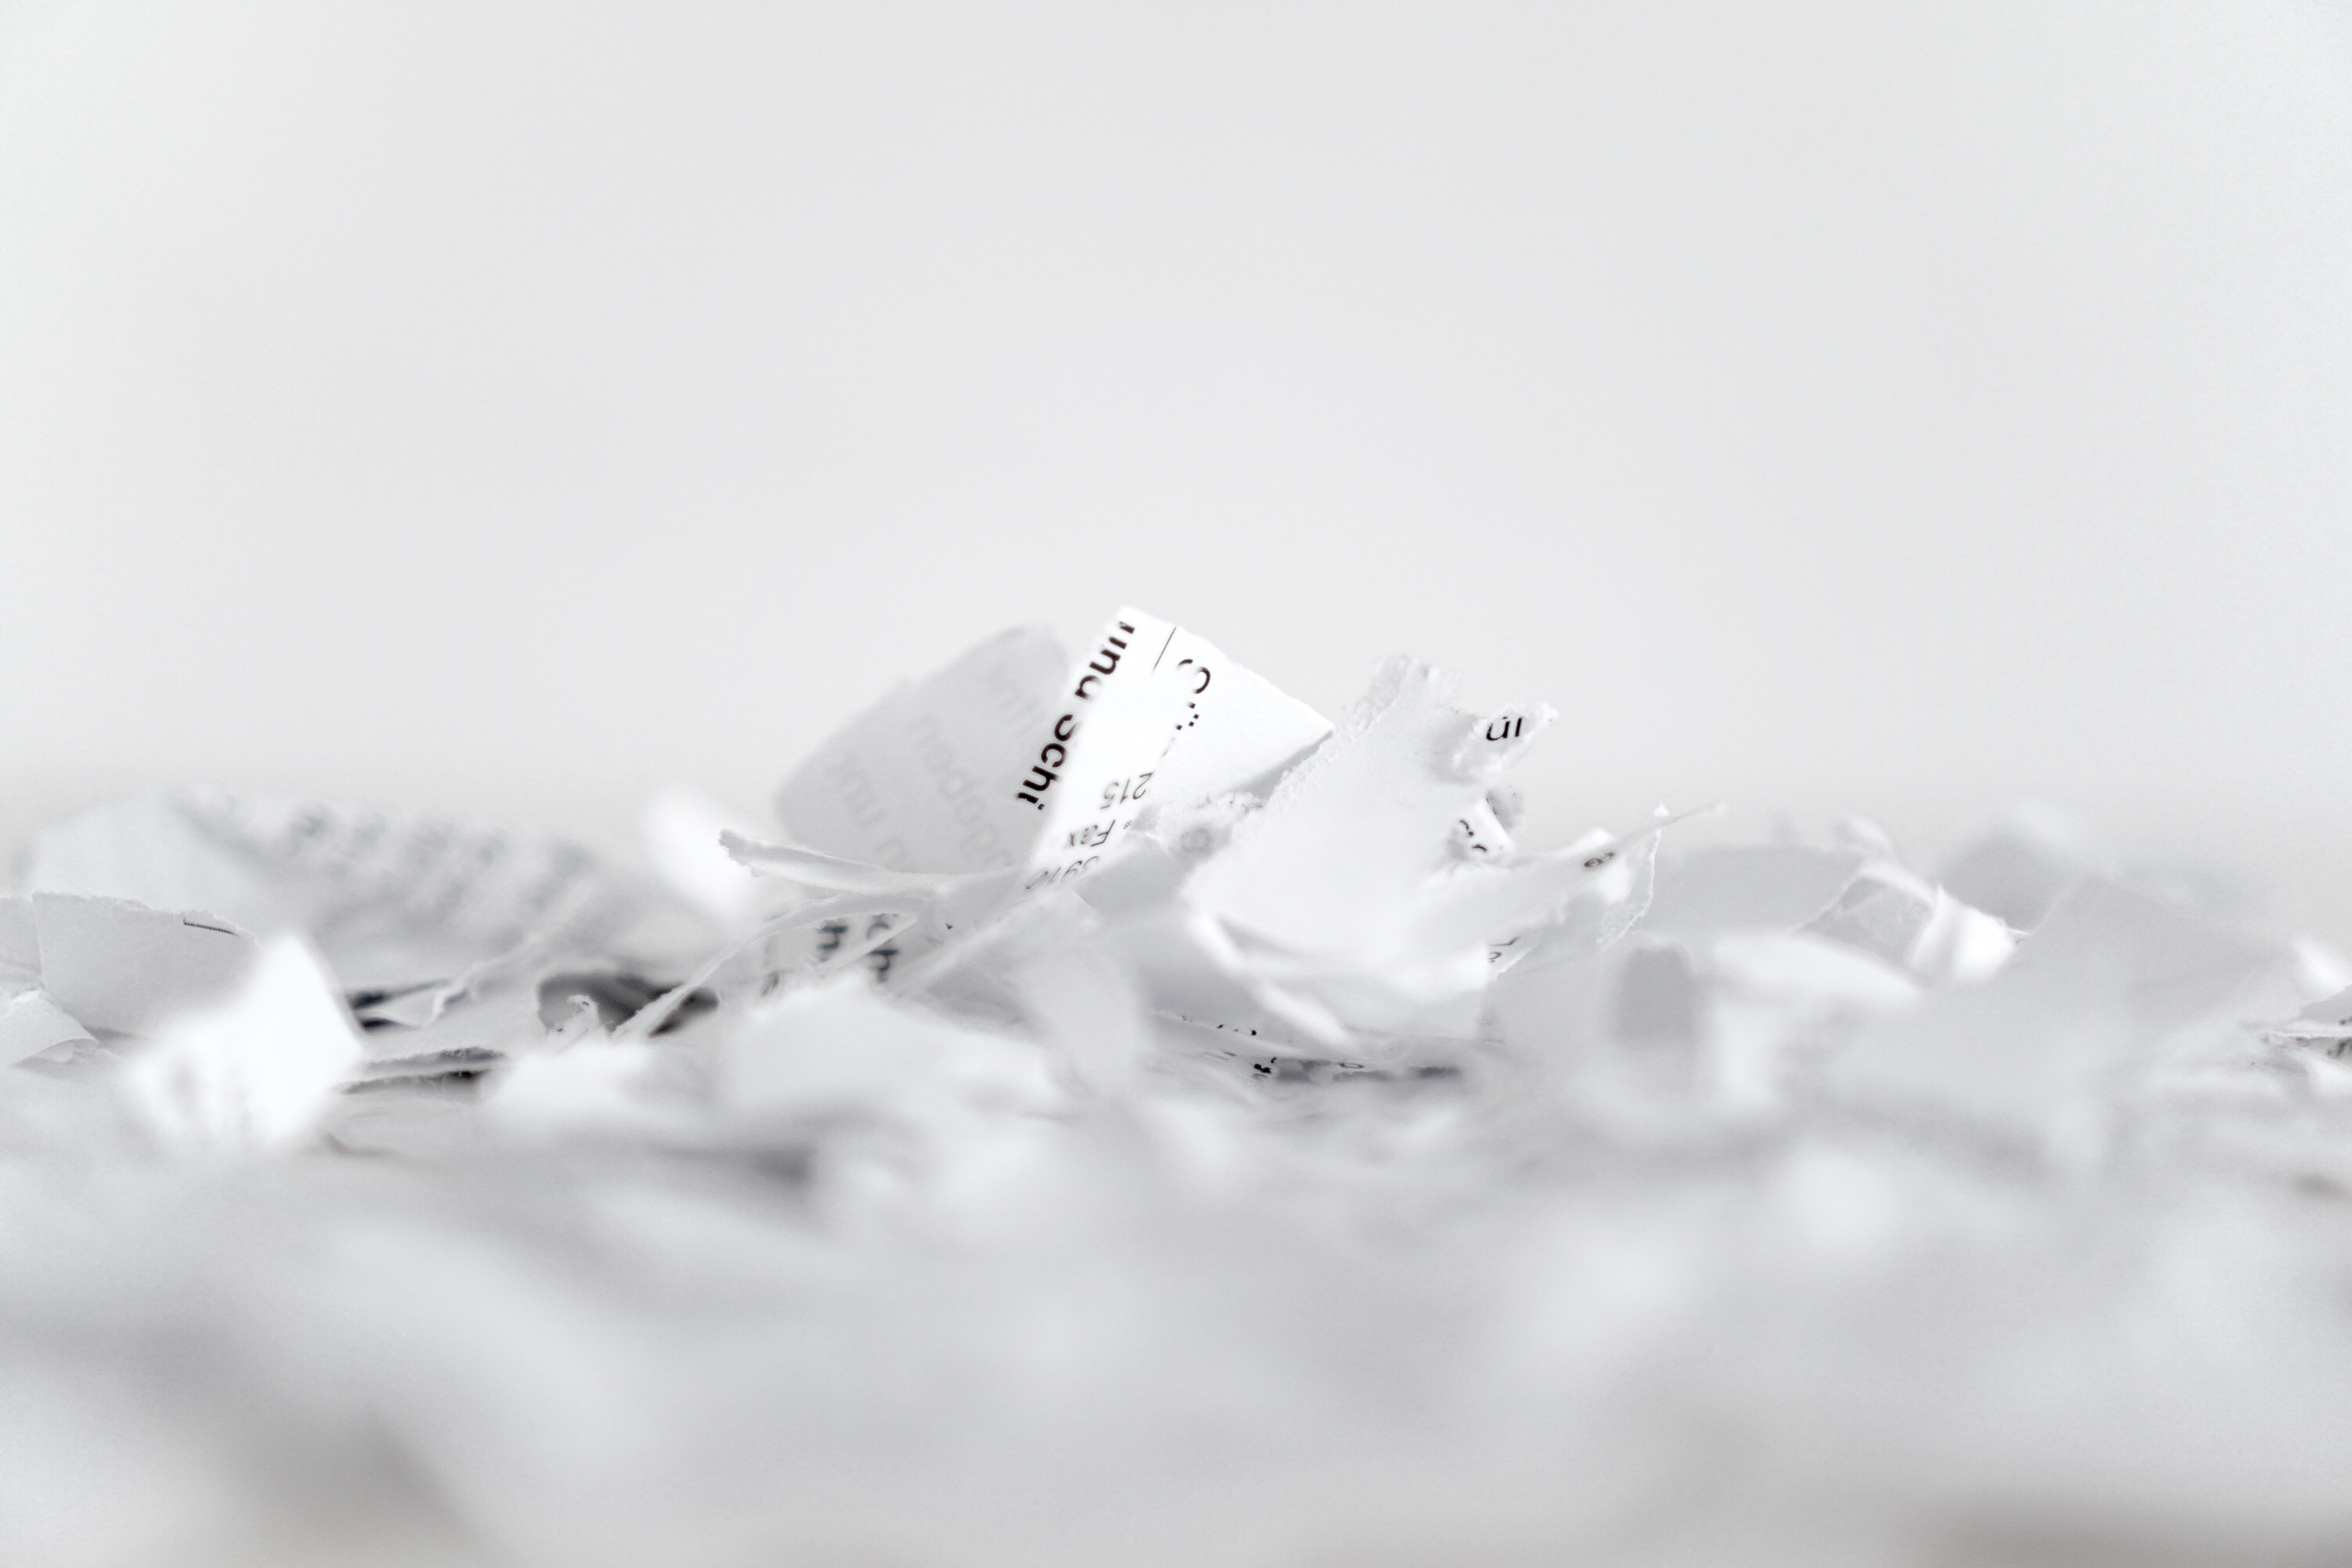
black and white, white, photography, petal, monochrome, paper, cut, close up, garbage, crushed, crush, flakes, recycling, freezing, macro photography, disposal, shredded, shredding, privacy policy, monochrome photography, paper industry, waste paper, shredder, shredded paper, paper strip, document shredder